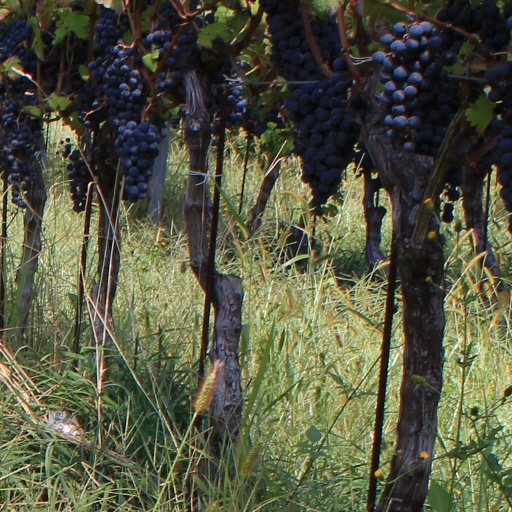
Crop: grape